Mouse Trap (1981 video game)

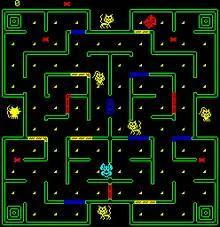
A new maze full of cheese (arcade)

The player uses a four-position joystick to maneuver a mouse throughout a maze and eat pieces of cheese scattered along the paths. Six cats patrol the maze and chase the player, with two present at the outset and four more being released one at a time. The maze has three sets of color-coded doors, which the player can open or close by pressing the corresponding buttons in order to block the cats' approach. The player can also escape the cats by entering the "IN" box at the center of the screen, which will teleport the mouse to one of the four corners at random. Contact between the mouse and a cat costs the player one life.